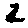
Label: 2